Charles X. Zimmerman

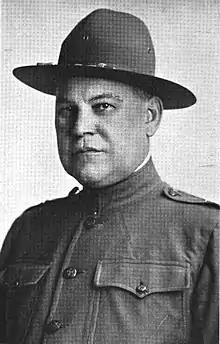
From 1926's "The Thirty-Seventh Division in the World War, 1917-1918"

Charles X. Zimmerman (January 18, 1865 – November 14, 1926) was an American brigadier general during World War I, businessman and politician. He was also the vice president of the first American Football League, as well as the owner of the league's Cleveland Panthers.